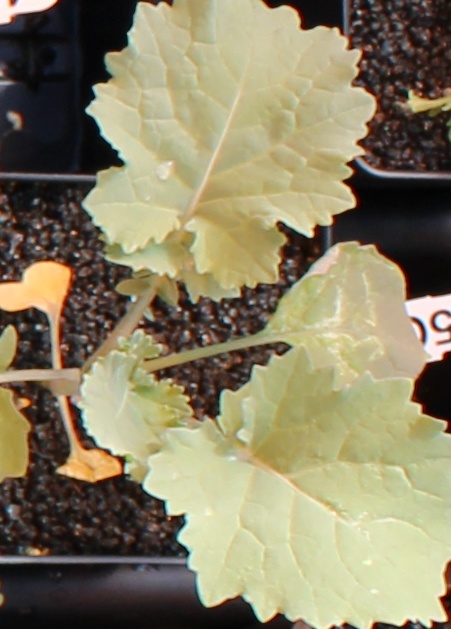
Label: Canola